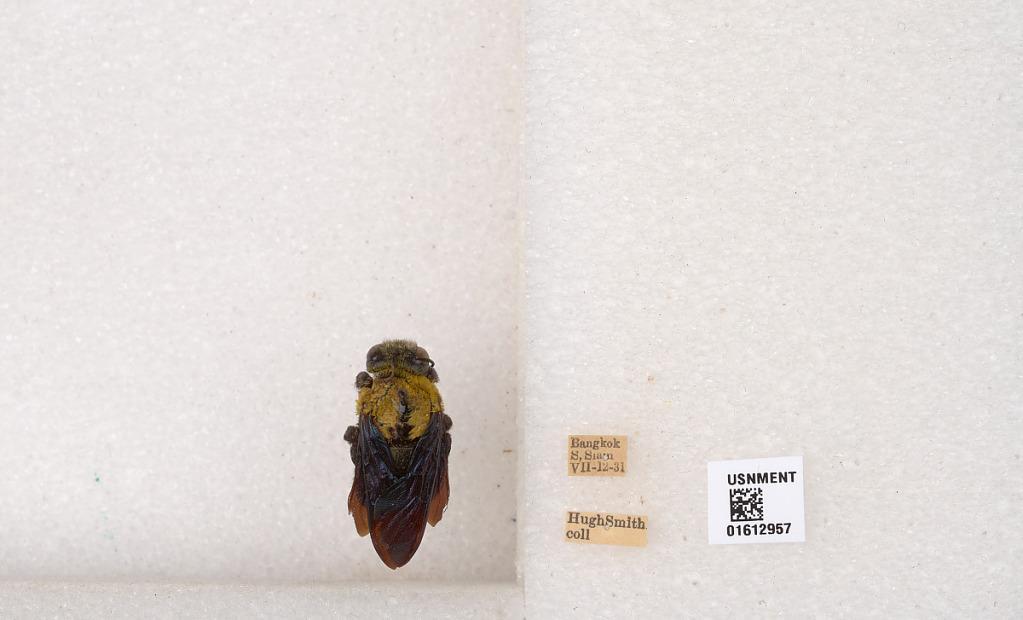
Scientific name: Xylocopa
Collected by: H. Smith
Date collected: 1931-7-12
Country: Thailand
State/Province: Bangkok
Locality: Bangkok S